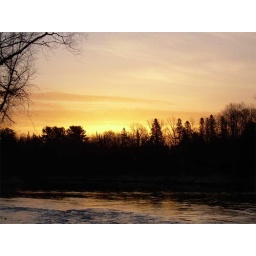
Light from orange dawn clouds reflects off water in the Mississippi river shortly before sunrise.